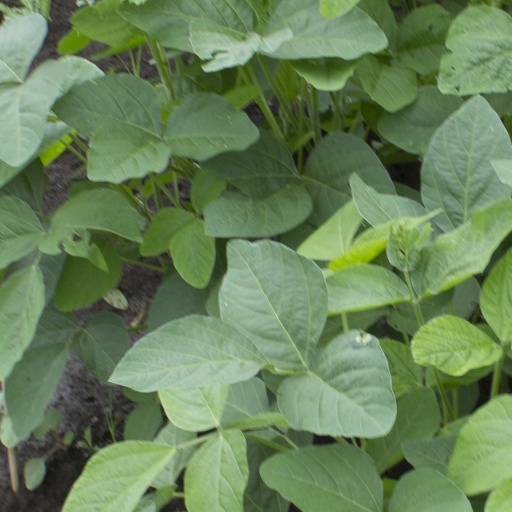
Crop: soybean